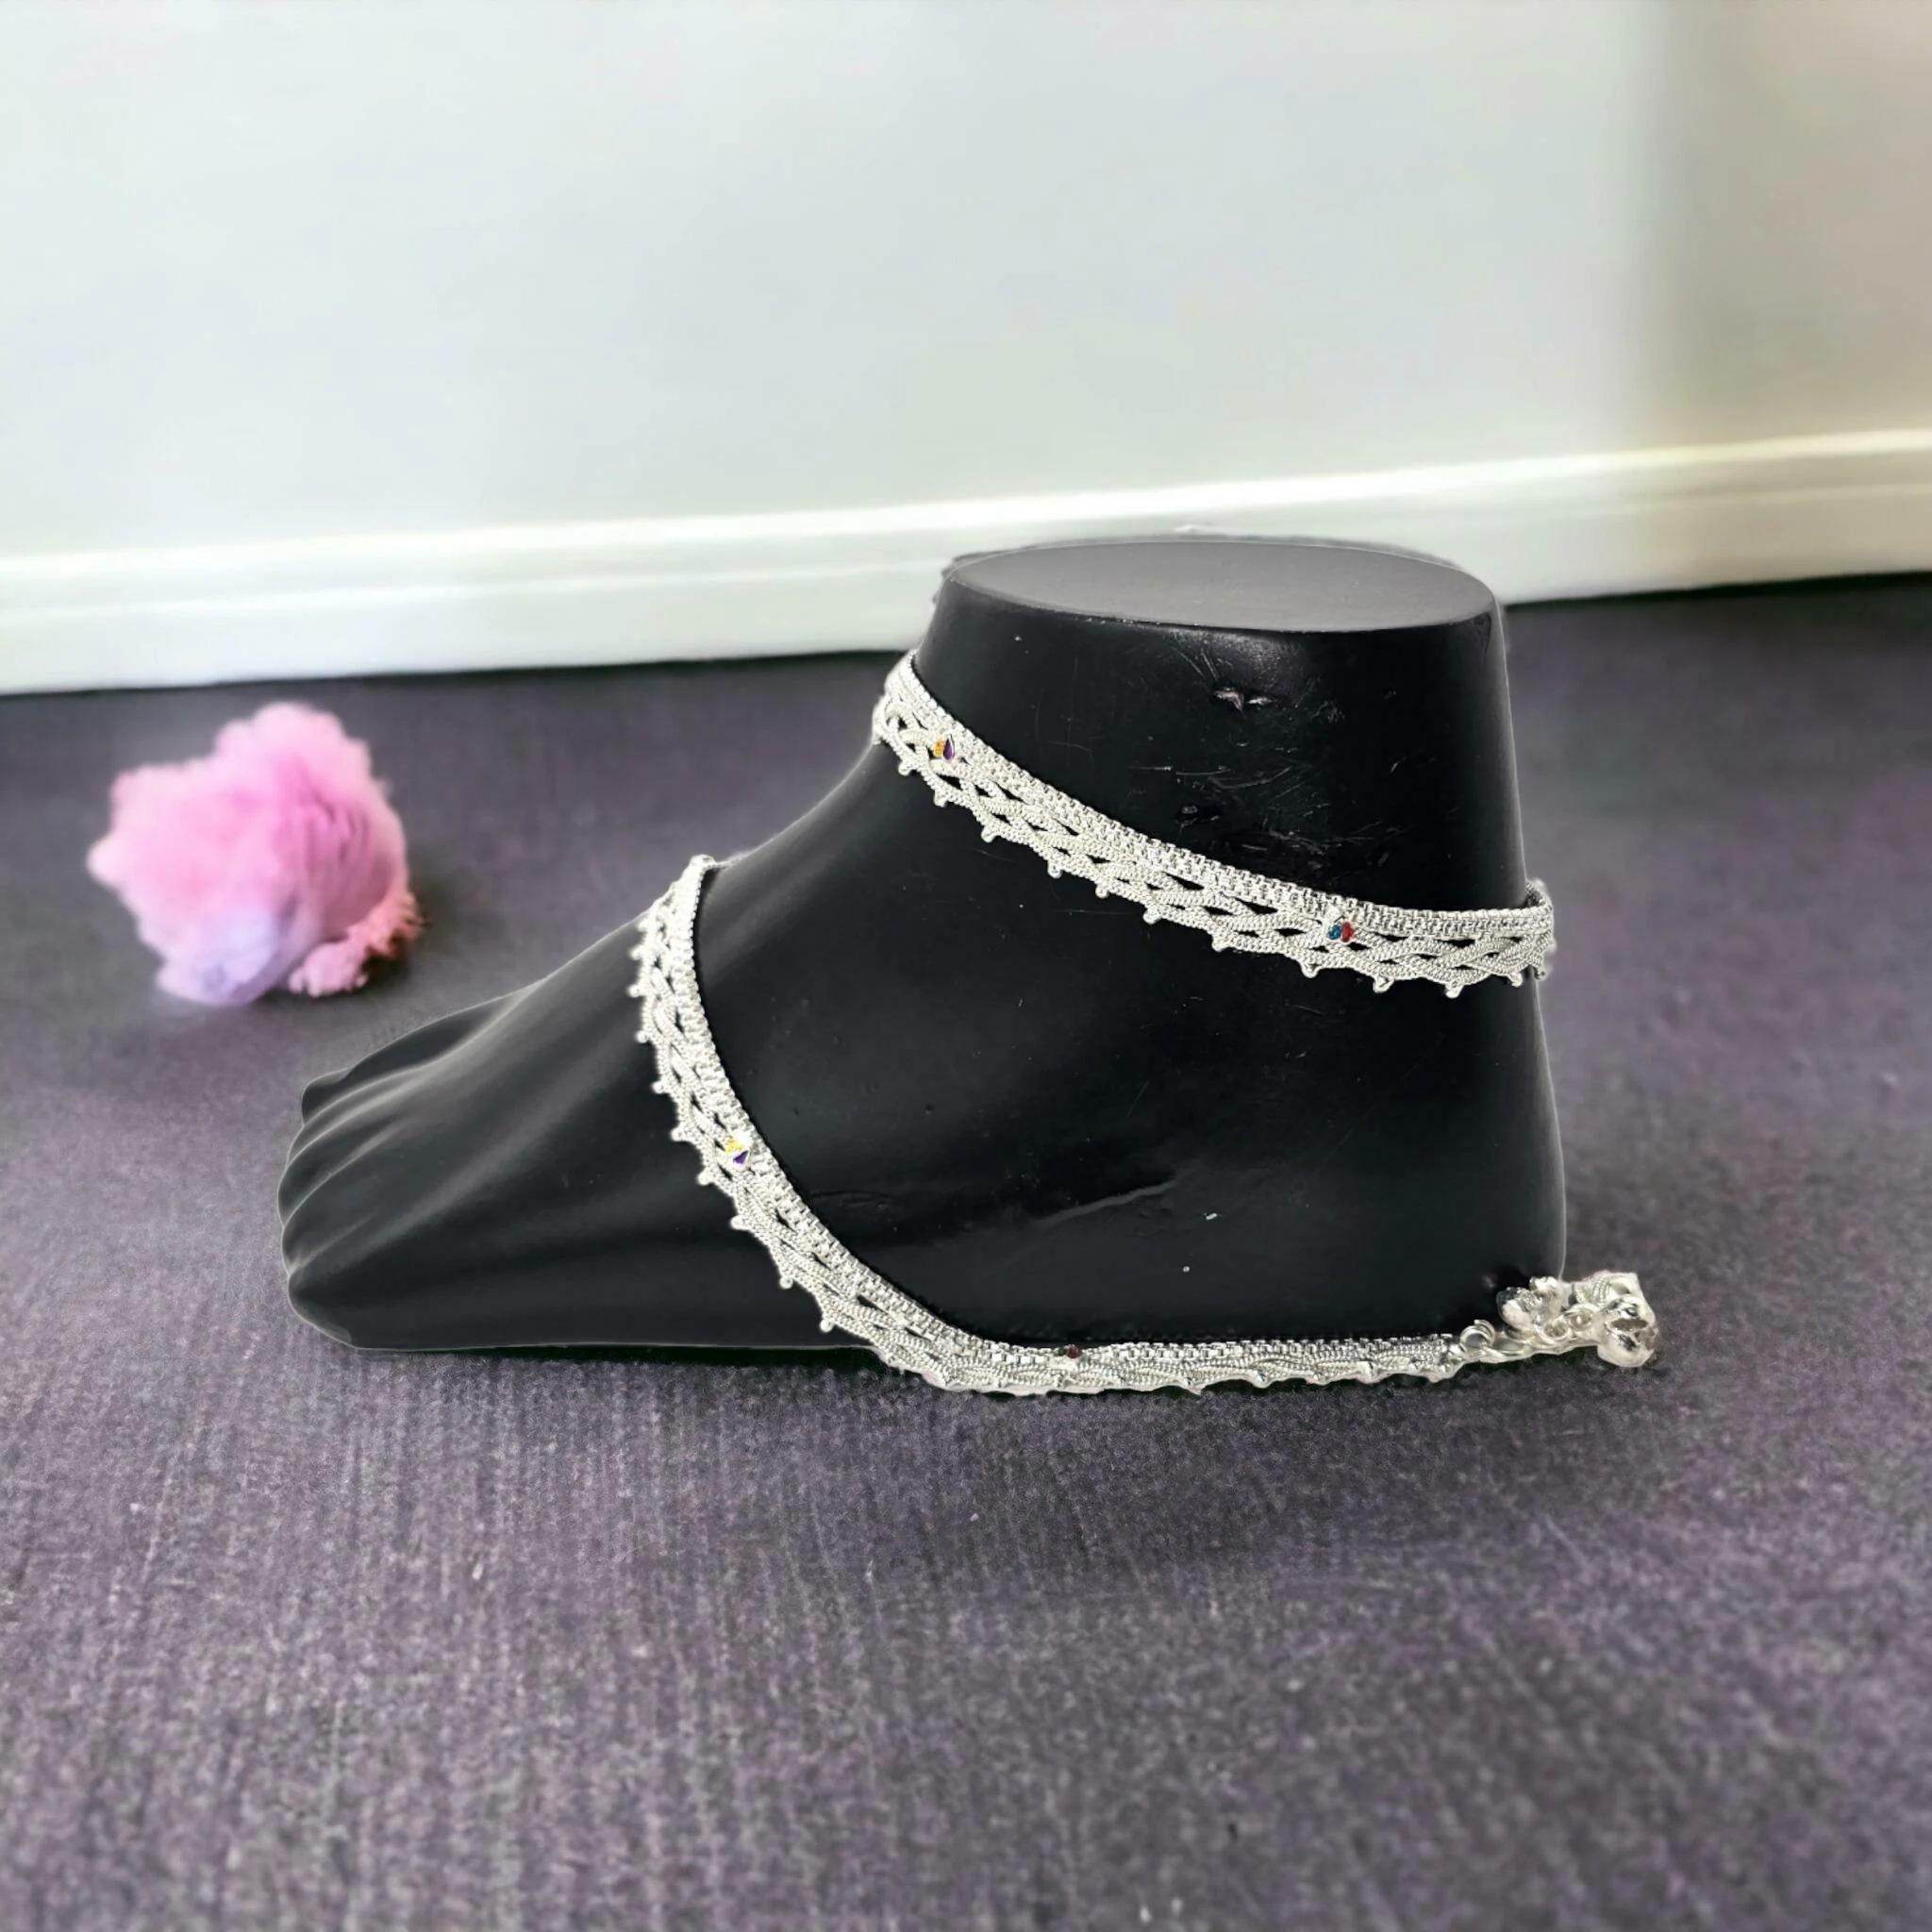
BR Ornaments A192 Alloy Anklet (Pack of 2)
Type: Anklet
Brand: BR Ornaments
Price: Rs. 299
 This silver anklet looks good with all indian outfitsor traditional outfits suitable girls and women of all ages. grab this pair of anklets, you will feel stylish ankle and shining silver anklet will make beautiful, you must buy the sns traders anklets you will never go wrong with the latest design, fancy anklets in silver jewellery.